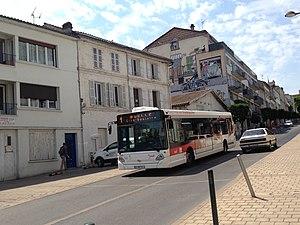
Ligne 1 de STGA